Joyce DeWitt

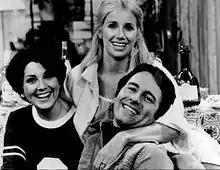
DeWitt (left) with John Ritter and Suzanne Somers in the promotional photo of the series premiere of "Three's Company", 1977

While attending UCLA, she worked as a secretary until her television debut on an episode of "Baretta". Contrary to rumors that she was mentored by actor Abe Vigoda, Dewitt has said that the two never met.